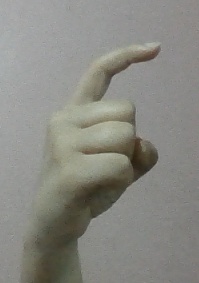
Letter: ra